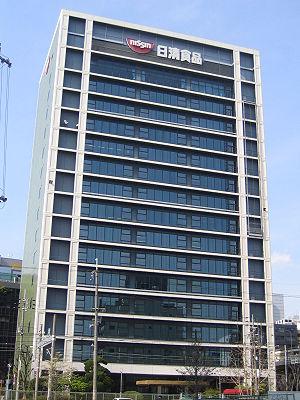
Nissin Foods est une multinationale fabriquant des rāmen, un plat cuisiné japonais.
Yodogawa est un des 24 arrondissements de la ville d'Osaka au Japon. Il se trouve au nord de la ville. Son quartier Jūsō est typique et représentatif d'Osaka. Pour une superficie de 12,64 km², il accueillait 175.130 habitants le 1ᵉʳ mai 2015, ce qui faisait une densité de population de 13.860 h/km².